Father John Misty

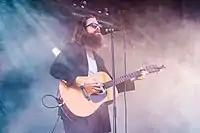
Tillman performing in 2019

The album "I Love You, Honeybear" was released in February 2015 to widespread acclaim. According to Tillman, it is a concept album about himself and his personal life. Tillman made headlines by covering Taylor Swift's "Blank Space" and "Welcome to New York" in 2015. He claimed to have never listened to the artist prior to recording the covers. This was done as a parody of Ryan Adams, who had released his own version of Swift's "1989", featuring covers of every song. Tillman released a new song entitled "Real Love Baby" on May 19, 2016. He appeared on the song "Saturday Night Inside Out" on The Avalanches' second studio album "Wildflower", which was released on July 1, 2016.